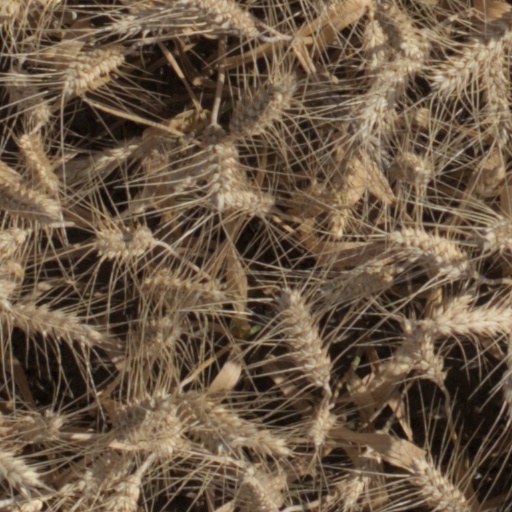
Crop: wheat